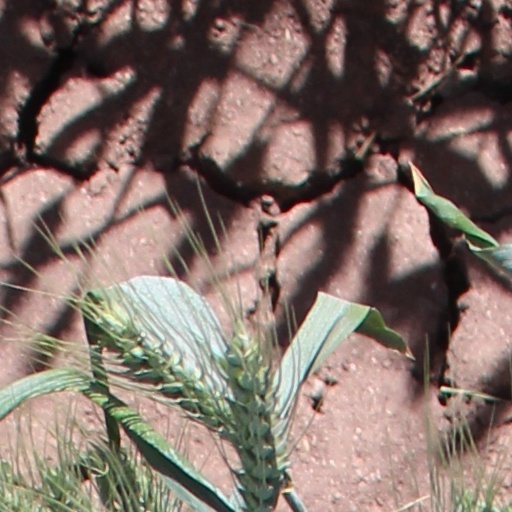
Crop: wheat